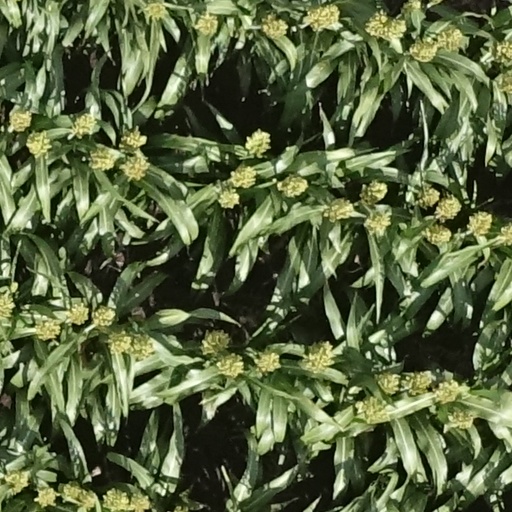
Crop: sorghum